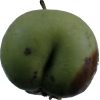
Label: Apple 12